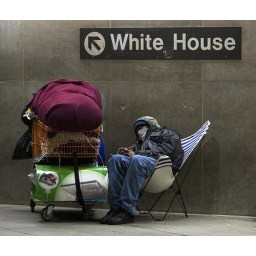
homeless near white house